Astronomical radio source

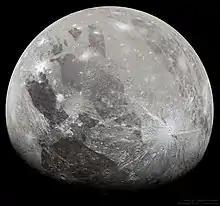
Jupiter's moon Ganymede

In 2021 news outlets reported that scientists, with the "Juno" spacecraft that orbits Jupiter since 2016, detected an FM radio signal from the moon Ganymede at a location where the planet's magnetic field lines connect with those of its moon. According to the reports these were caused by cyclotron maser instability and were similar to both WiFi-signals and Jupiter's radio emissions. A study about the radio emissions was published in September 2020 but did not describe them to be of FM nature or similar to WiFi signals.